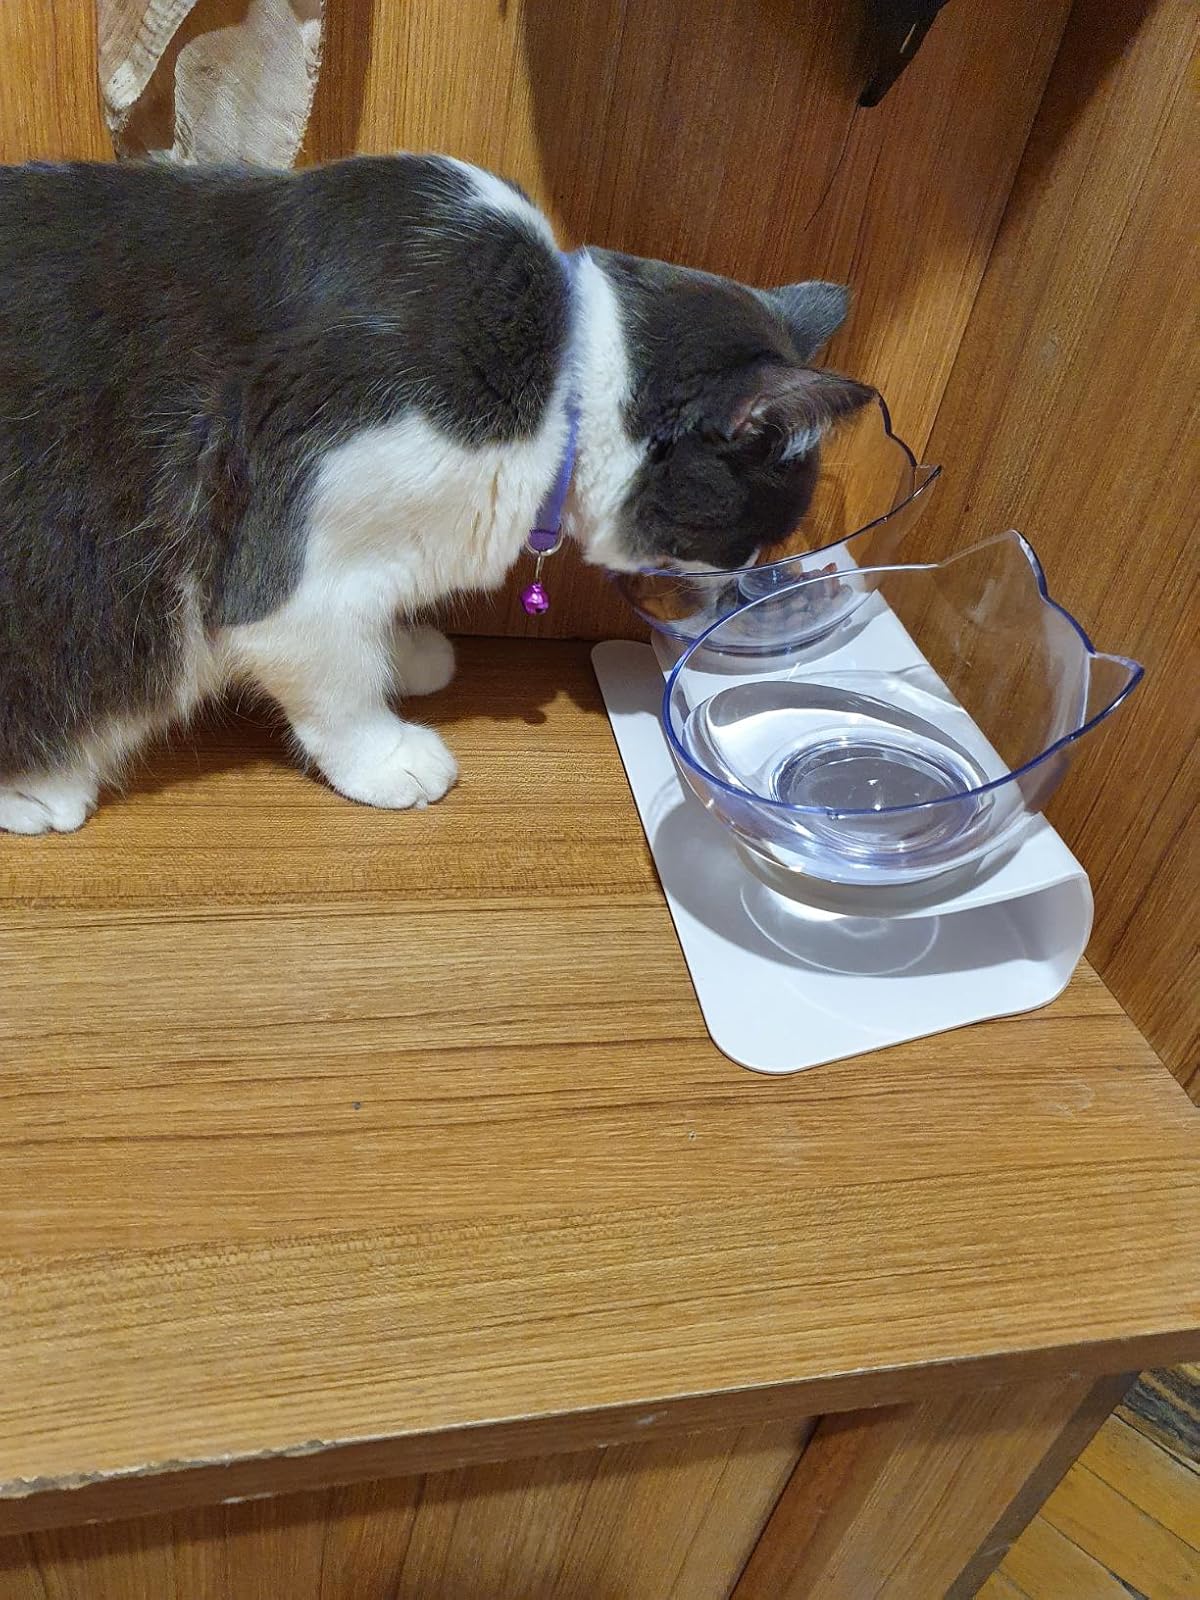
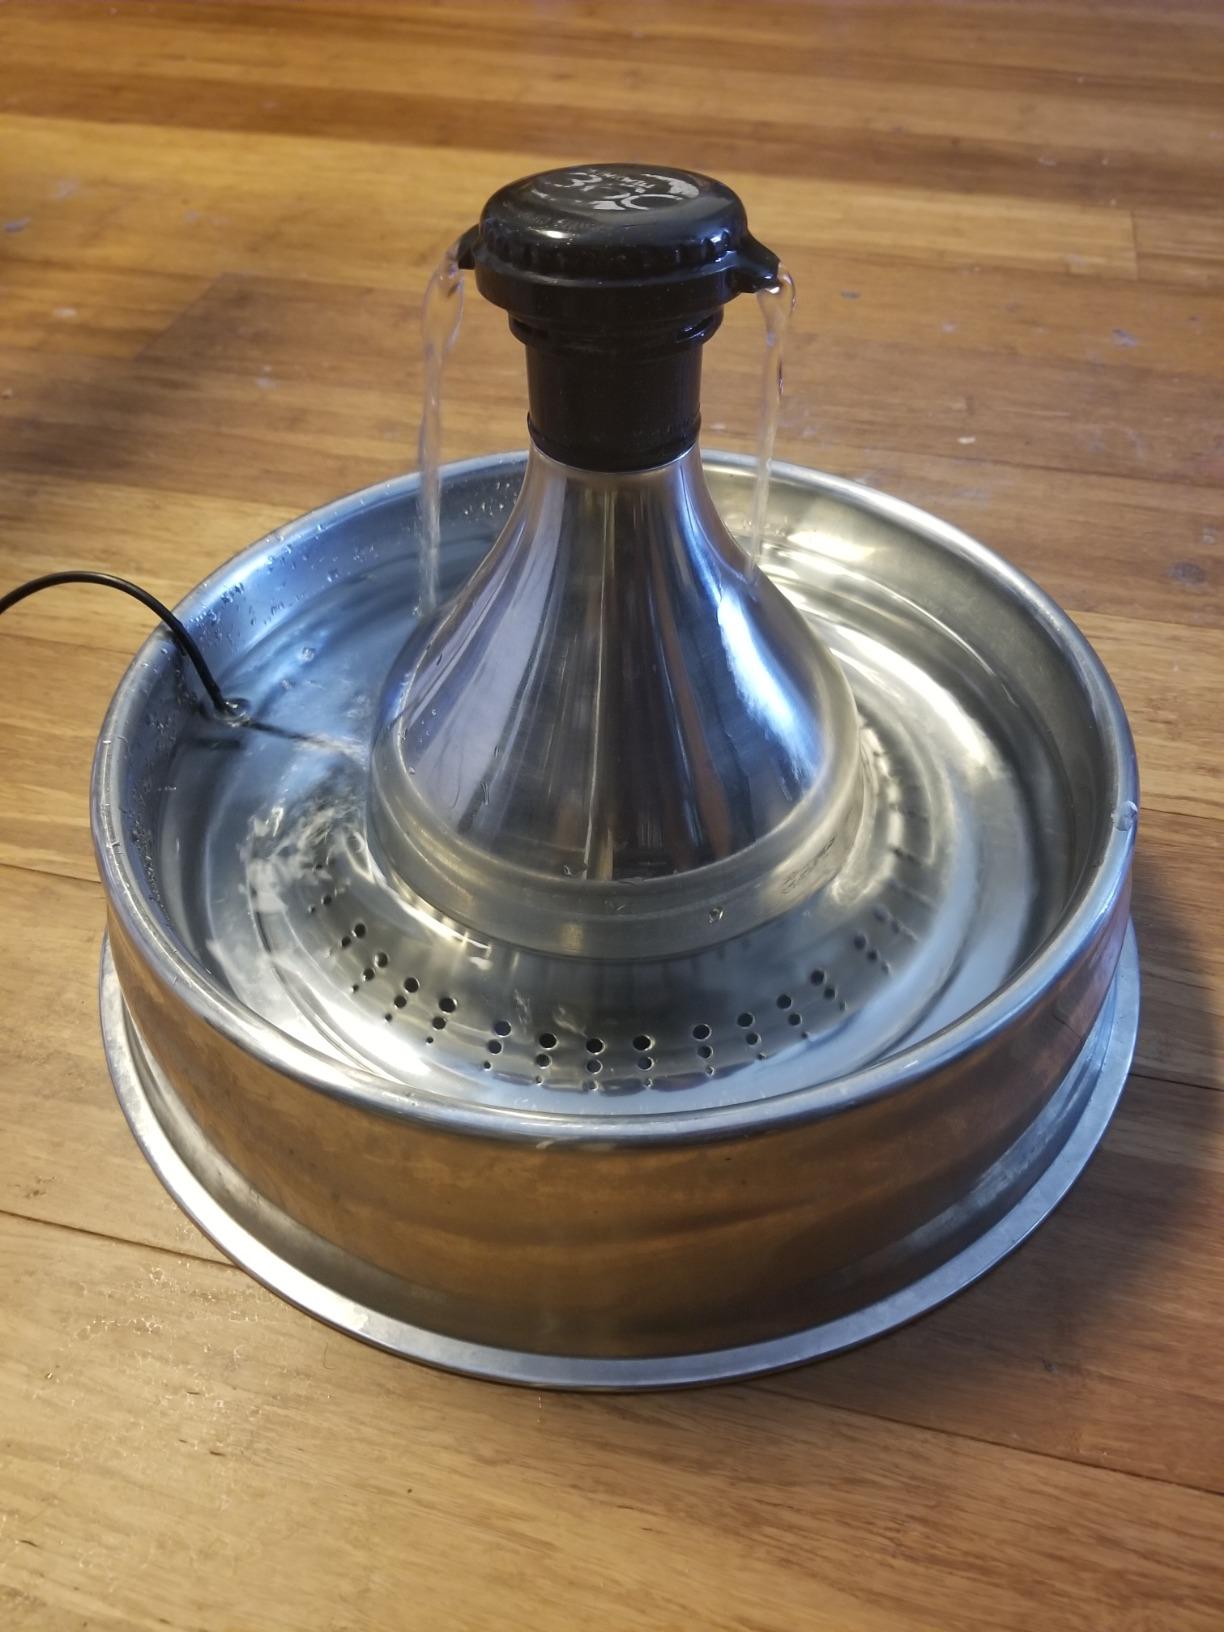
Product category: items_bowl
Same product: no